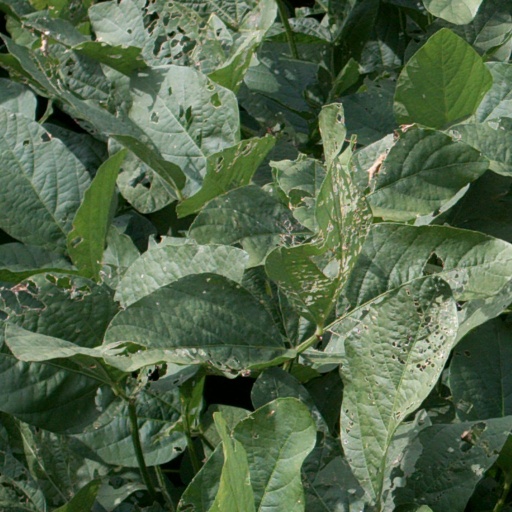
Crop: soybean